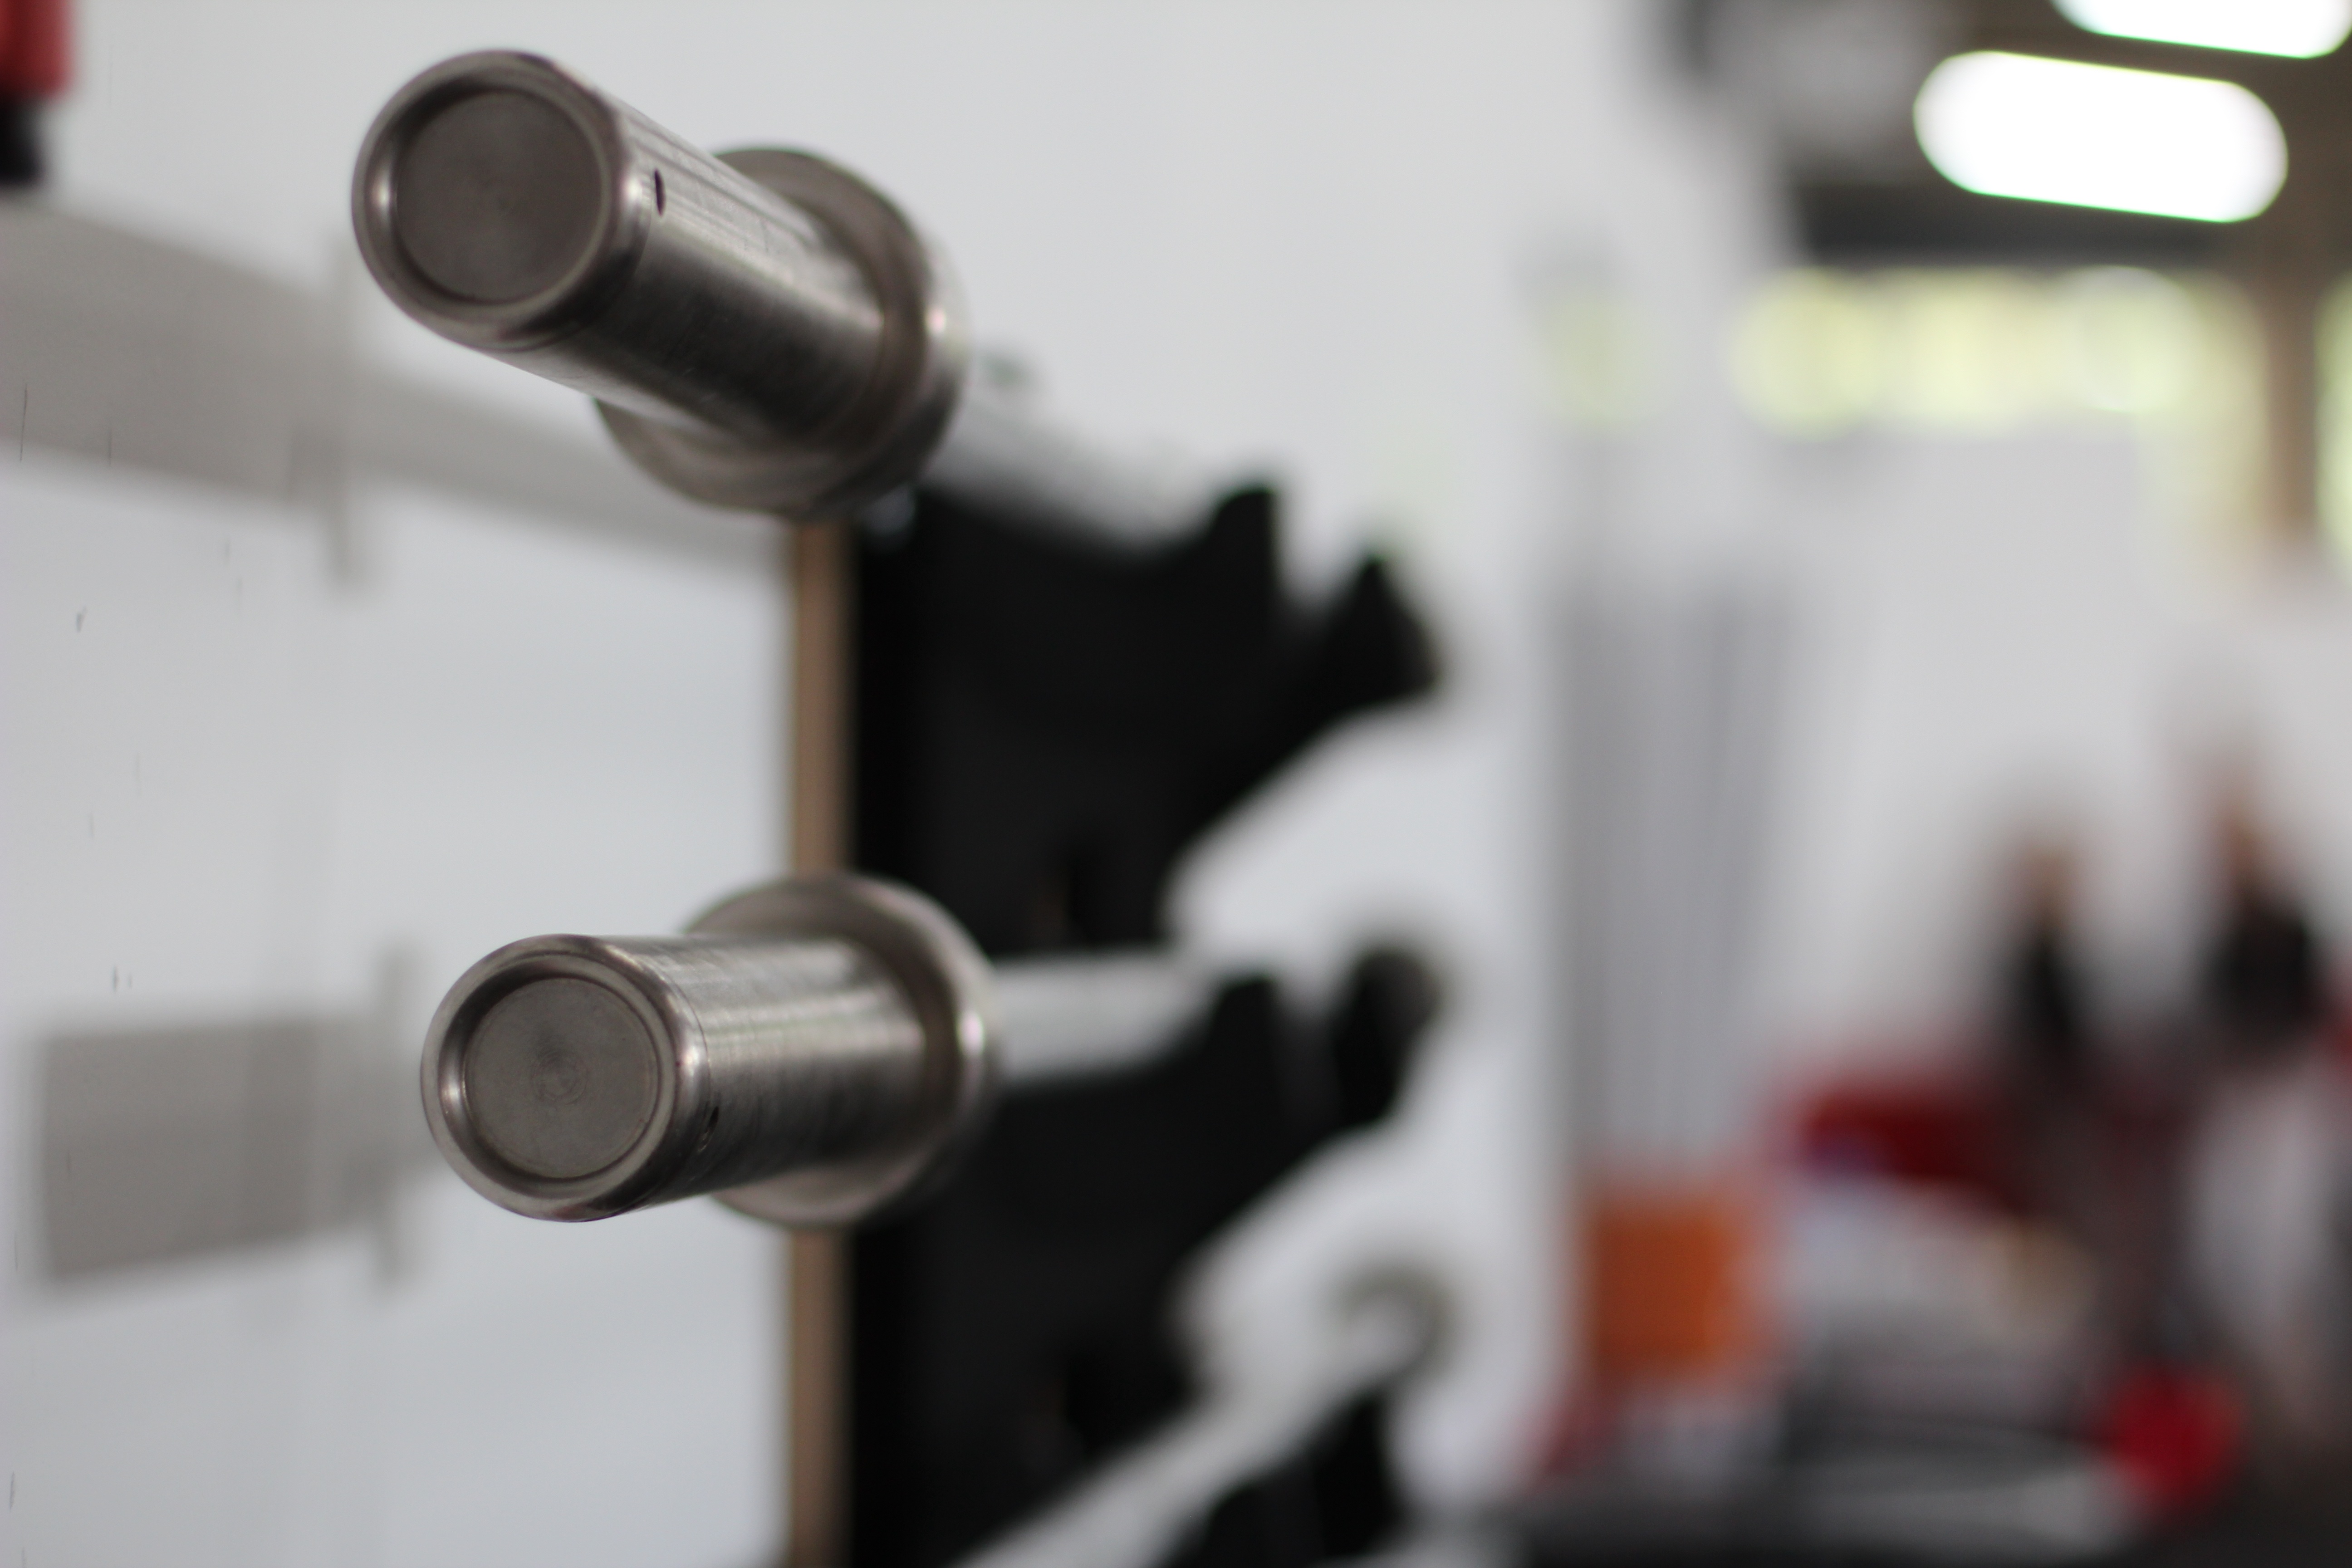
weight, fitness, sports equipment, raise, dumbbells, firearm, barbell, kilo